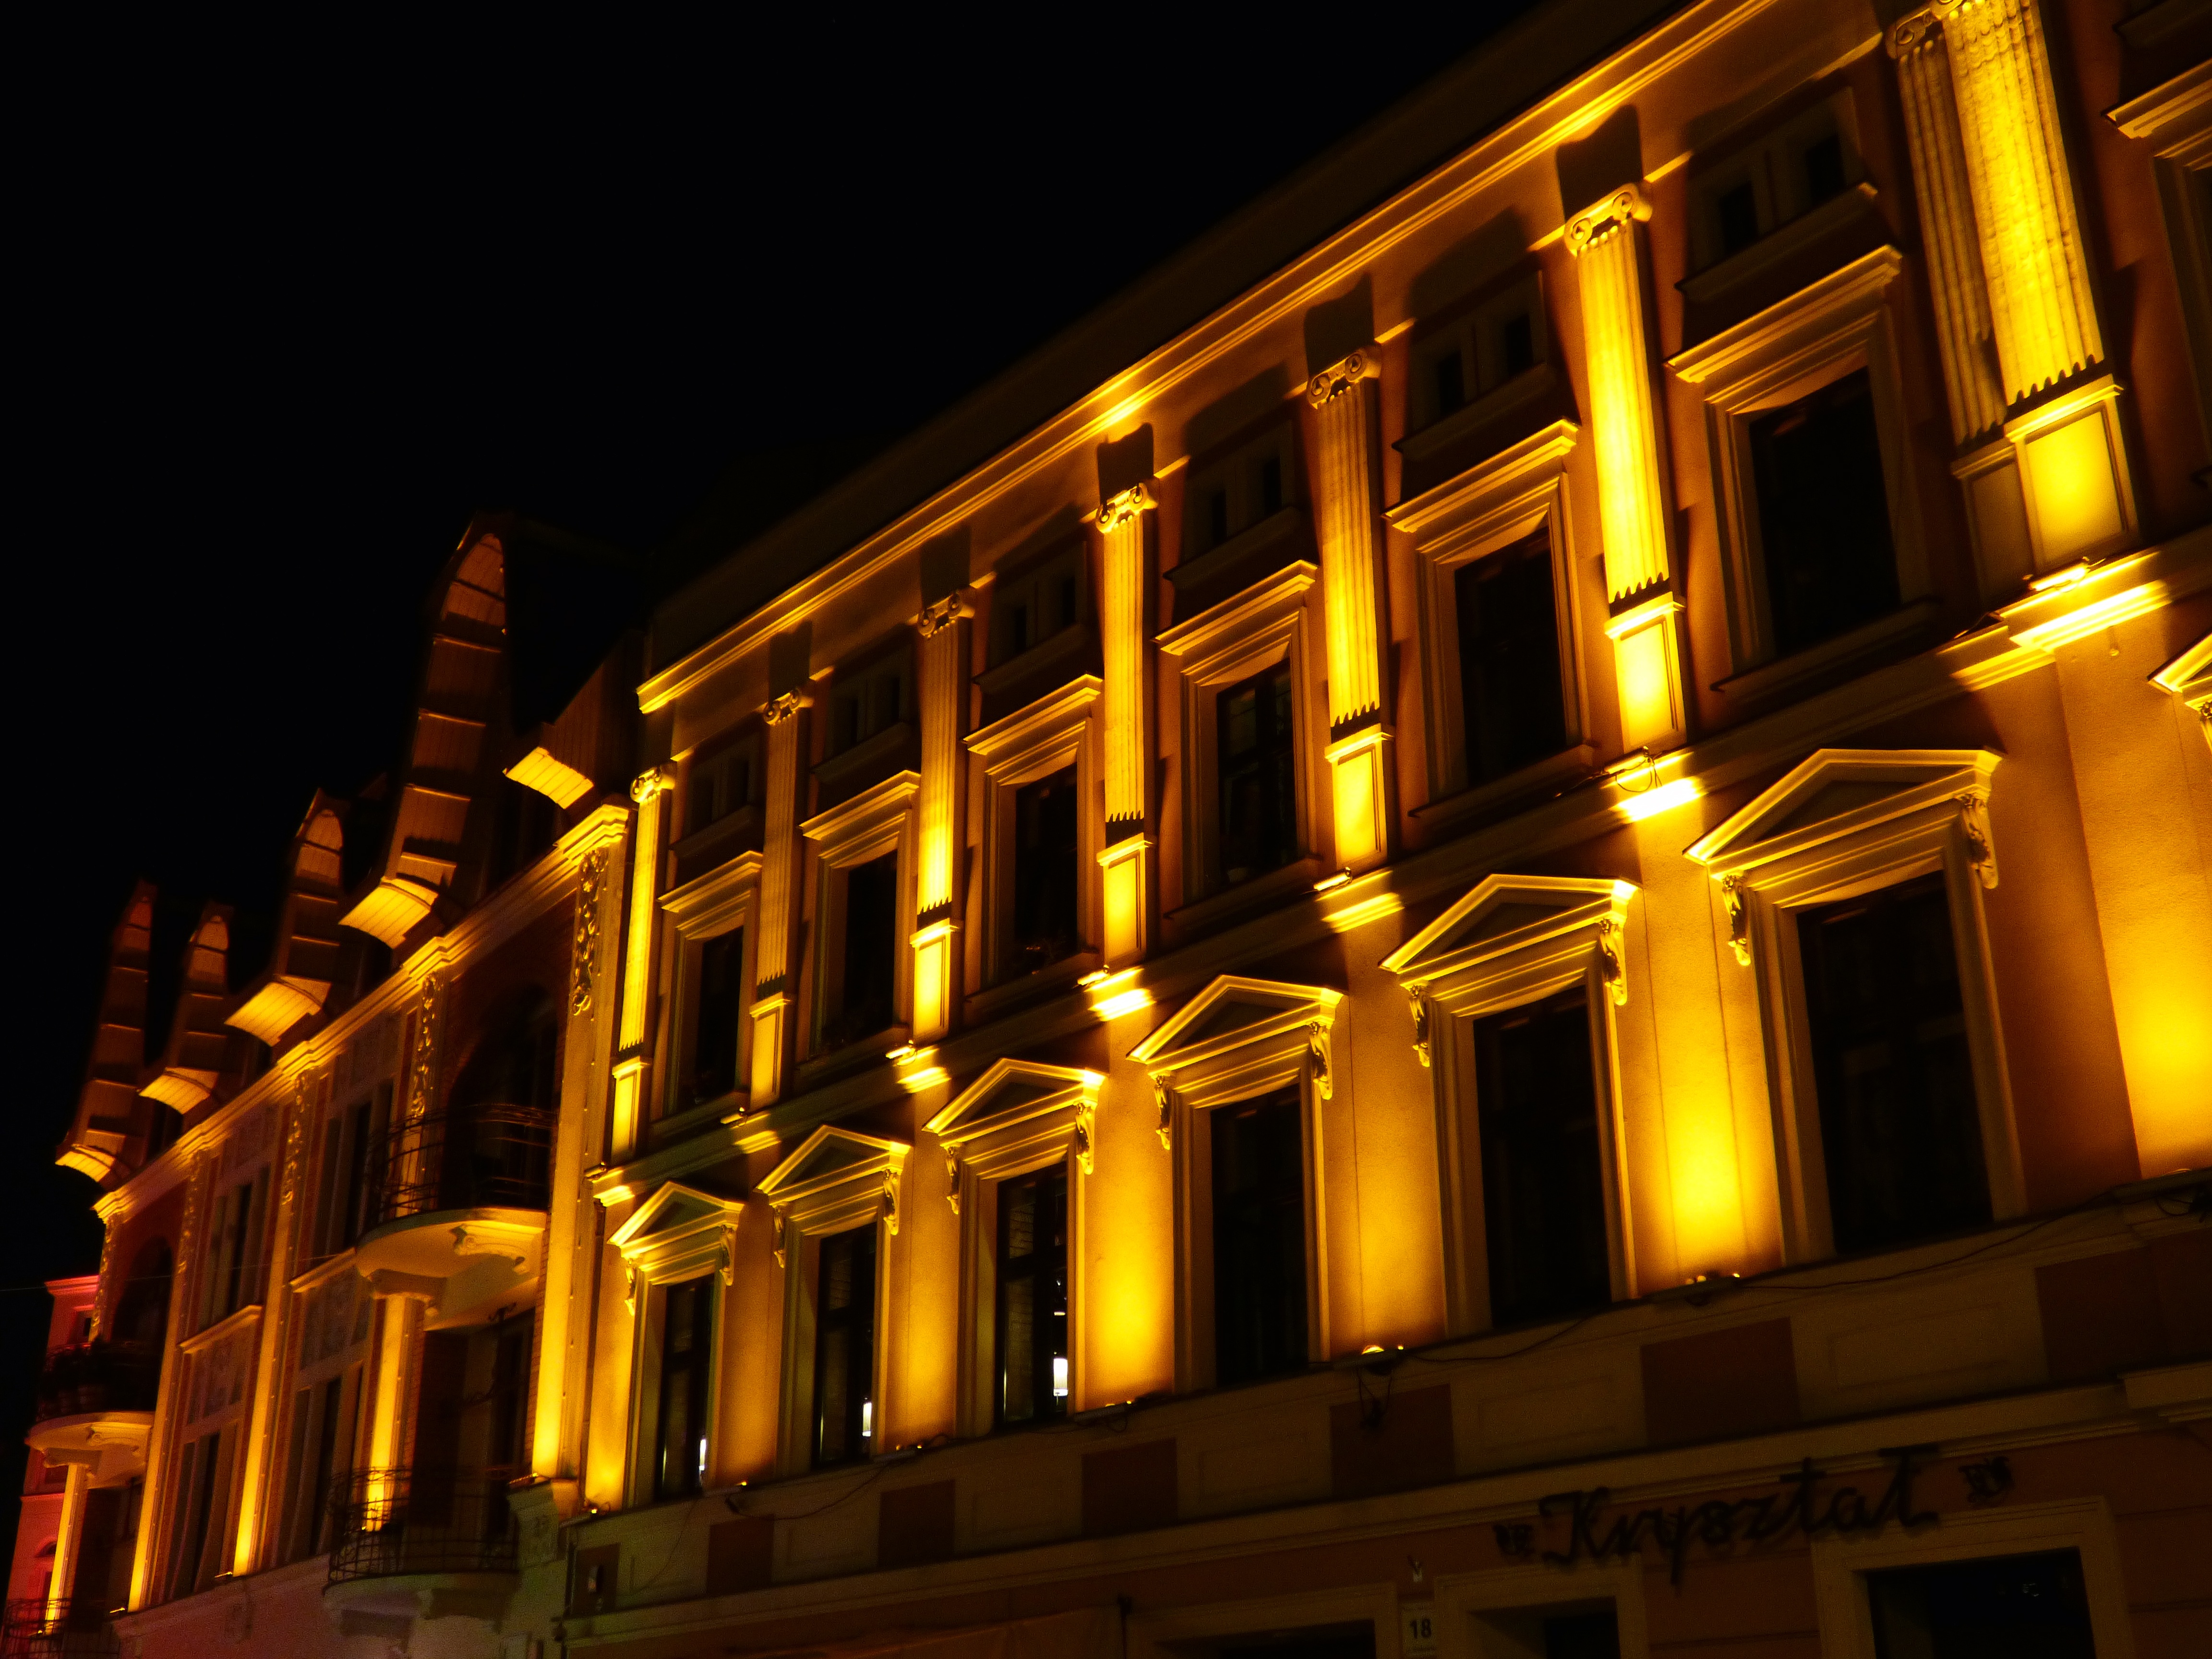
light, architecture, night, building, city, cityscape, downtown, evening, landmark, facade, darkness, lighting, poland, kamienica, metropolis, facades, the prospect of